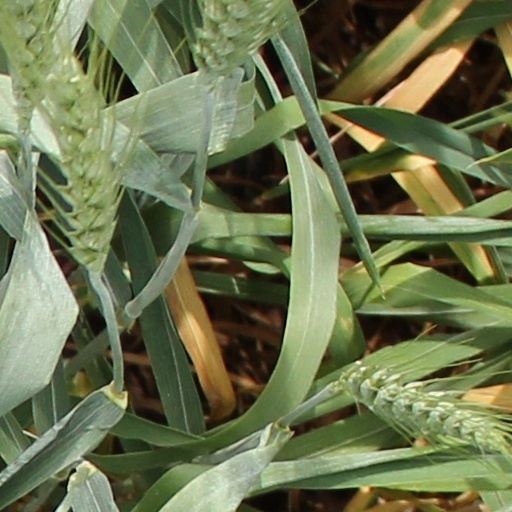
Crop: wheat